Describe the emotion expressed in this image:  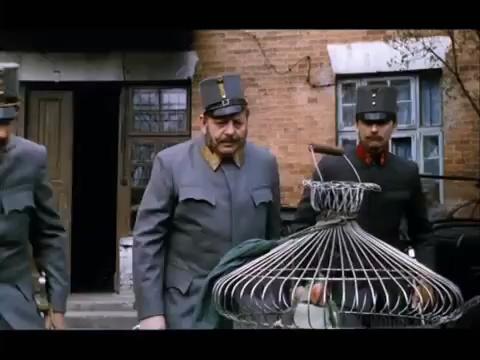
This person displays Pain, valence and arousal with low intensity.